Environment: real
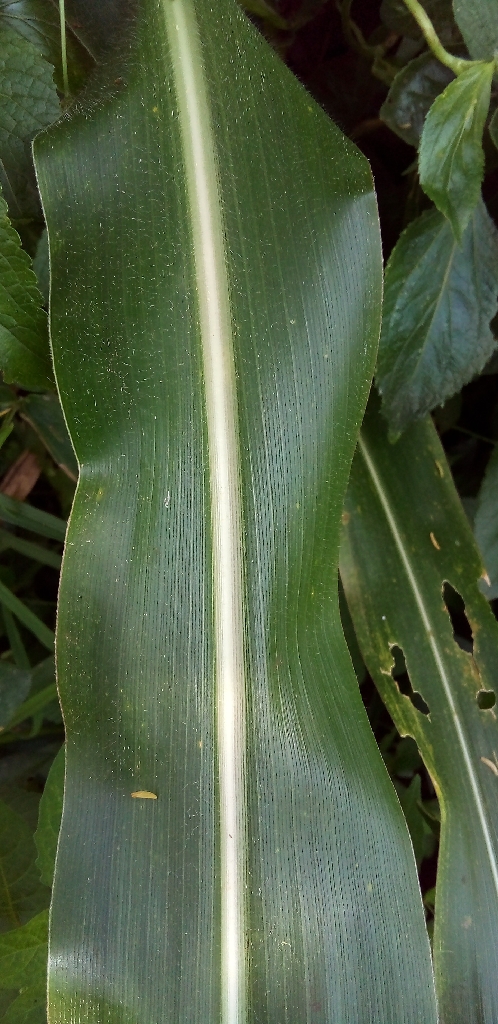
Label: healthy